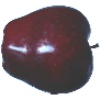
Label: Apple Red Delicious 1